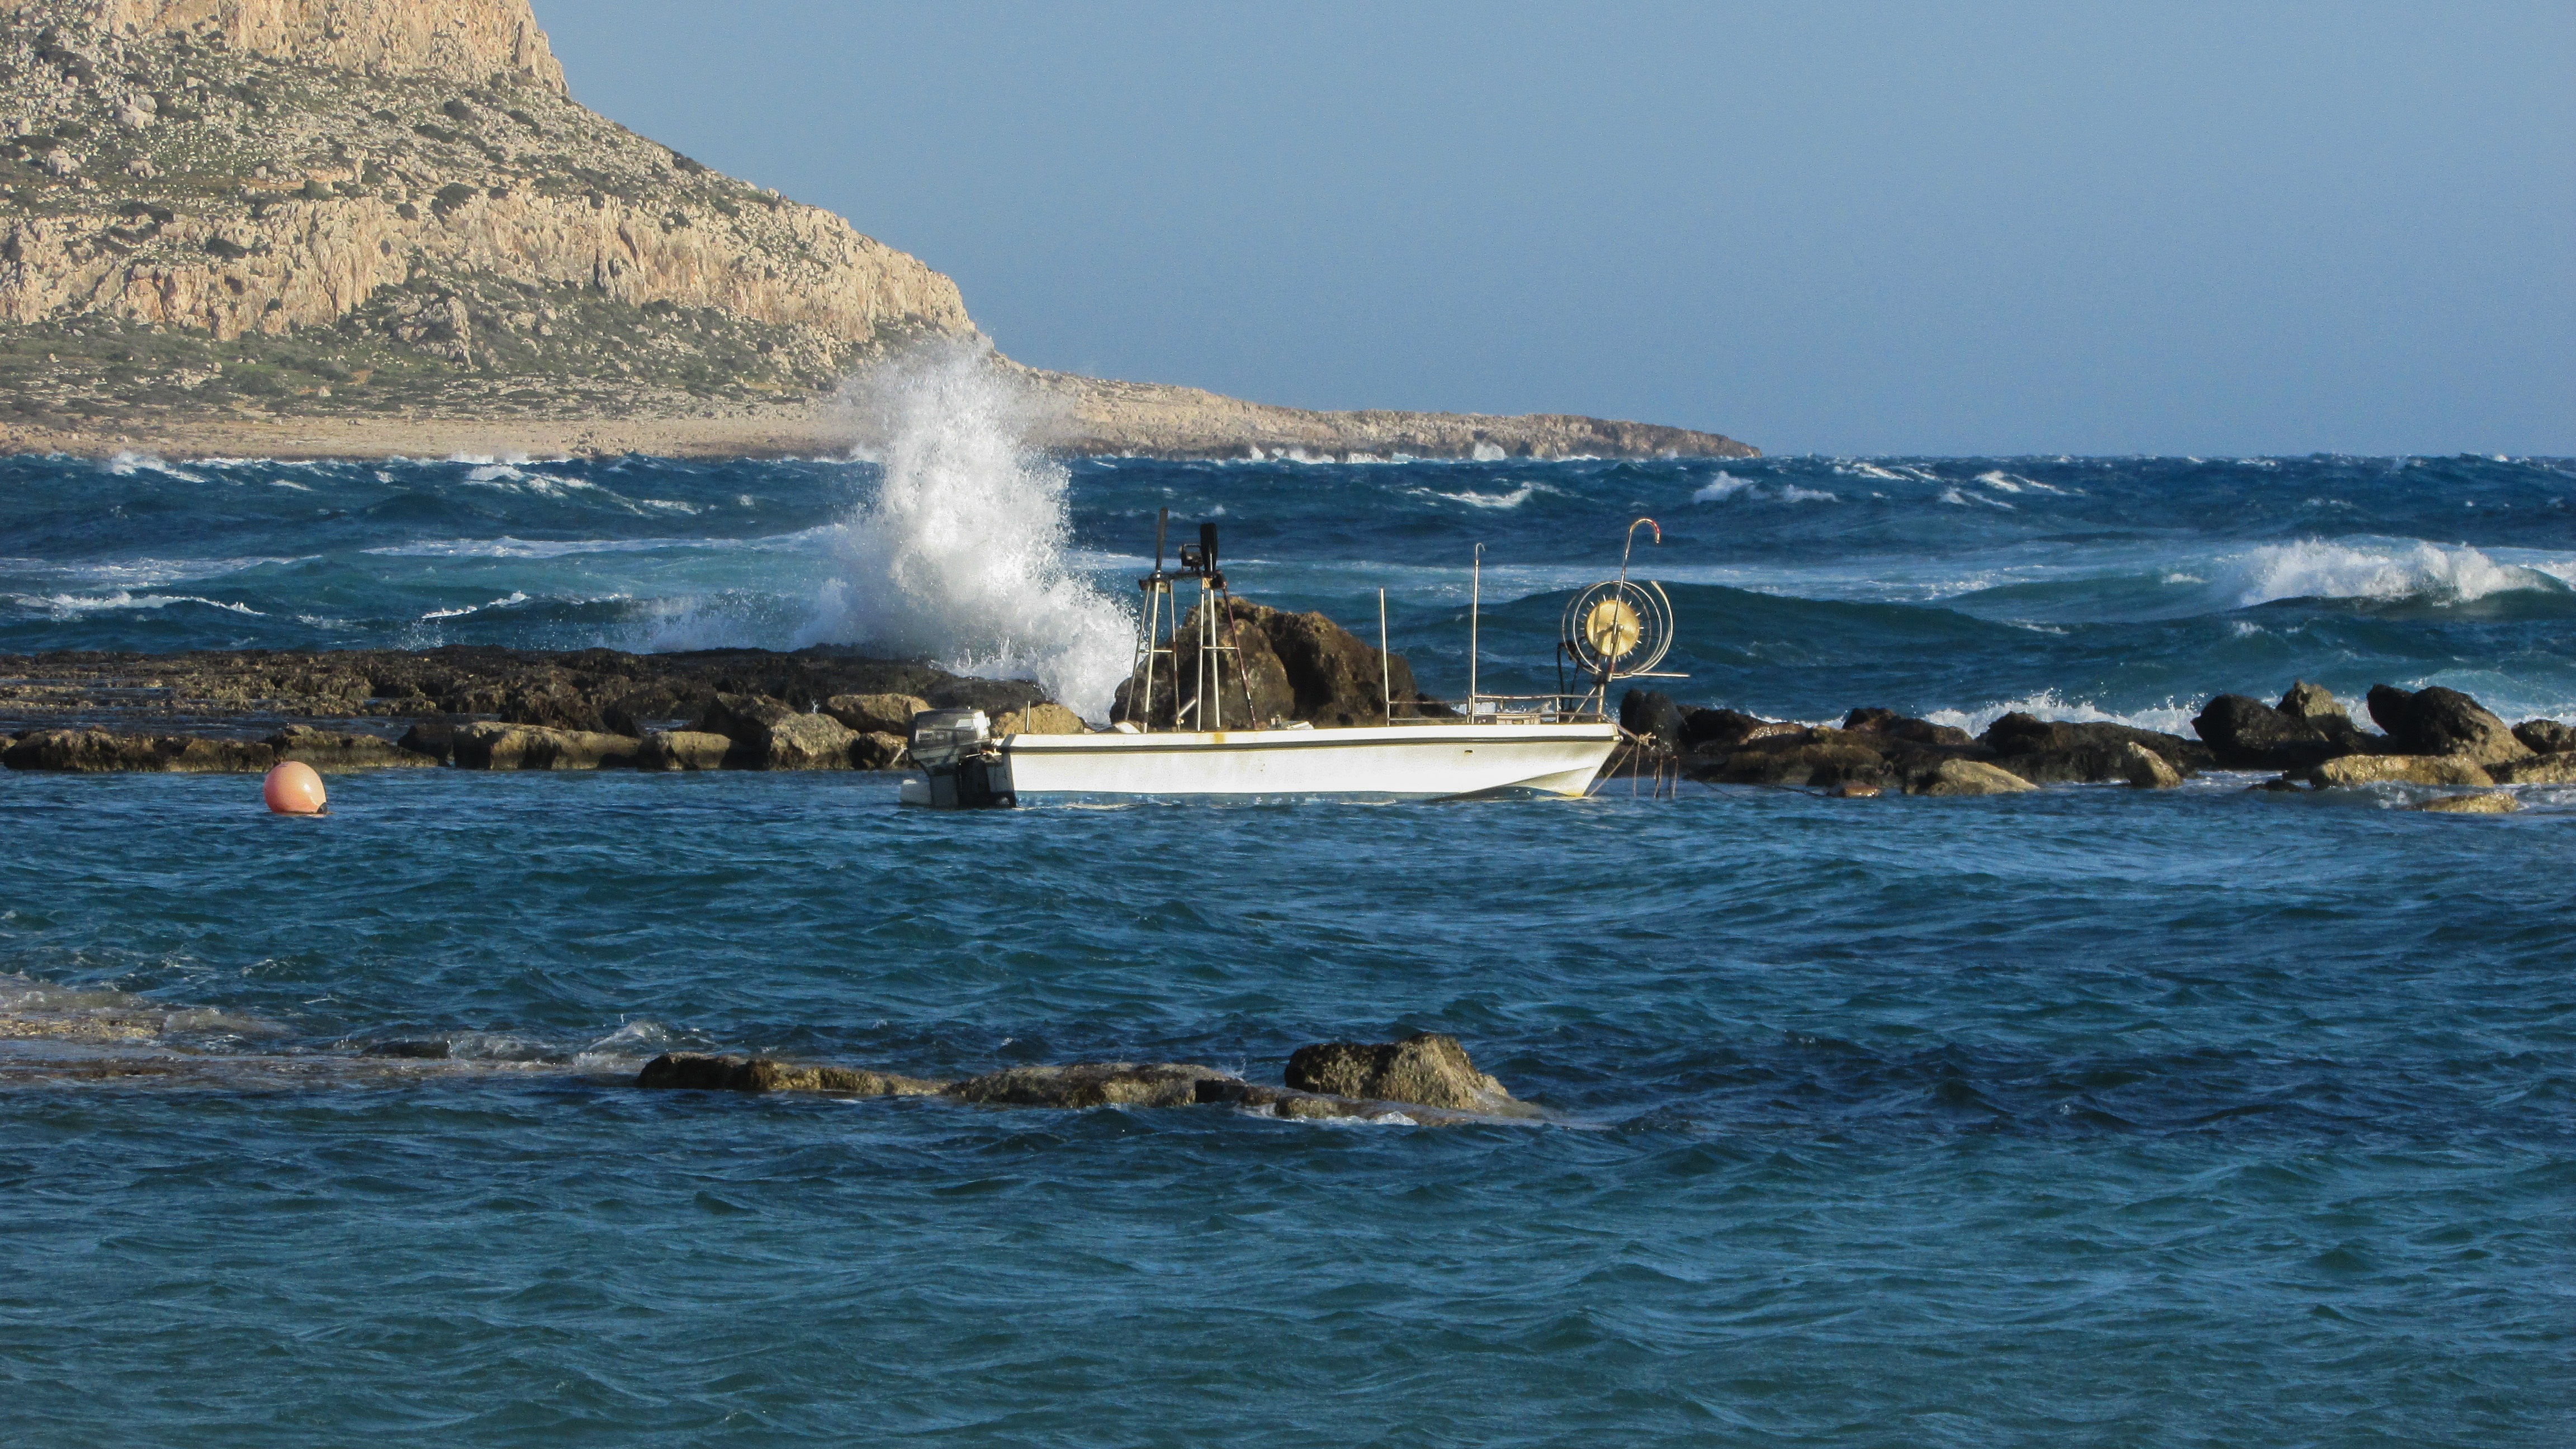
beach, sea, coast, ocean, boat, shore, wave, cliff, cove, vehicle, tower, bay, terrain, waves, boating, windy, breakwater, cyprus, cape, islet, smashing, ayia napa, marine mammal, fishing shelter, kermia beach, wind wave